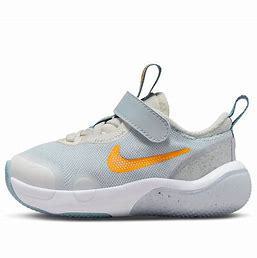
Brand: Nike
Model: Explor Next Nature